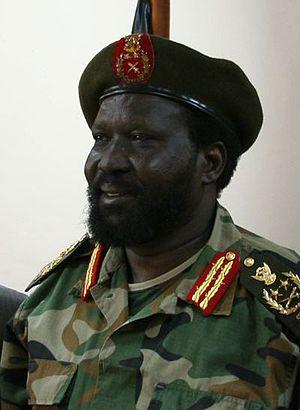
L'Armée populaire de libération du Soudan est le nom officiel des forces armées du Soudan du Sud.
Salva Kiir Mayardit, plus communément appelé Salva Kiir, né le 13 septembre 1951 dans le Bahr el-Ghazal, à l’époque de l’État du Soudan anglo-égyptien, est un militaire et homme d'État sud-soudanais, 1er Président de la République du Soudan du Sud depuis 2011.